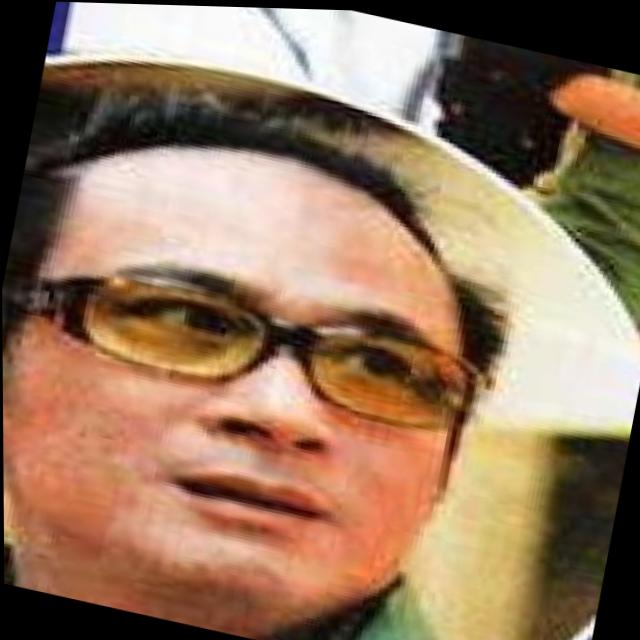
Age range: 45-64